Tacen

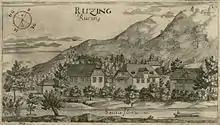
Rocen Manor, 1679

It is likely that there was a settlement on Mount Saint Mary in prehistoric times. A Roman road passed through Tacen, leading to Smlednik. A document dating from 1216 indicates there was a fortification on the hill. During the Middle Ages, adjacent Grmada Hill served as a place for bonfires to warn of Ottoman attacks. A government trade route passing through Tacen was established in 1541, conferring on the settlement the right to collect duties for crossing the Sava. The ferry at Tacen came under the authority of the Ljubljana tax office in 1569. Rocen Manor (in older sources also "Ručno") stands below Grmada Hill; it was first mentioned in written sources in 1553. It was purchased by the Franciscans in 1930 and housed a monastery. After the Second World War the manor was confiscated and converted into a police training school using forced labor by Catholic priests held as political prisoners. A wooden toll bridge was built across the Sava in 1844–48 by Baron Franz Lazzarini. Name the Saint Mary Bridge, it was destroyed by the river in 1907. After this, the ferry service was resumed until 1910, when an iron bridge was built. In 1929 the Seunig family established the Seta factory in Tacen to produce metal tools and materials for shoes; this was confiscated after the Second World War and became the Kot factory in 1958. The factory went bankrupt in 1996. Two water-driven mills along the Sava—the Česen Mill and Maček Mill—stopped operating in the 20th century. Extensive construction of houses took place between 1971 and 1975. Tacen was annexed by the City of Ljubljana in 1983, ending its existence as an independent settlement.